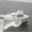
Label: ship